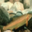
Label: trout